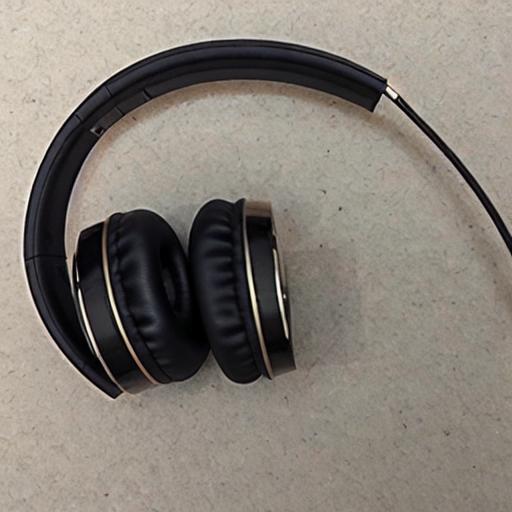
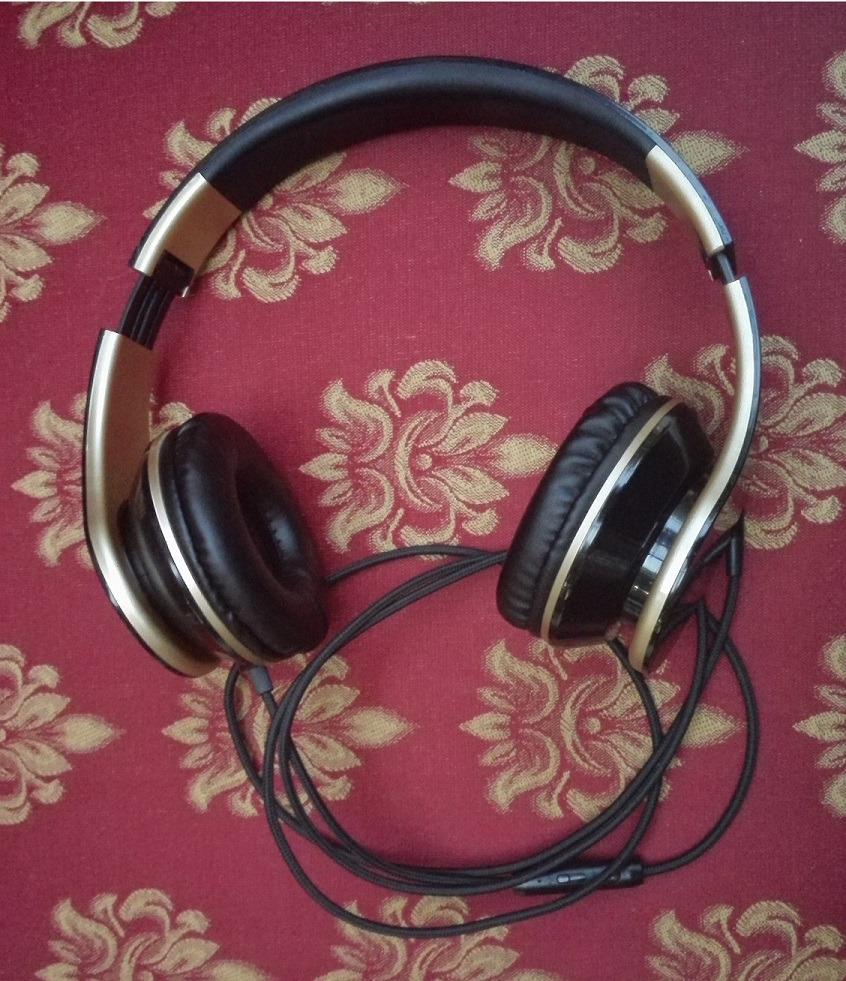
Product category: headphones
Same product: no